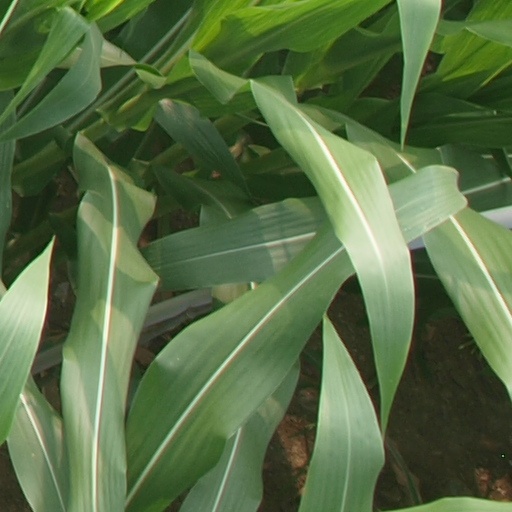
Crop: maize; corn